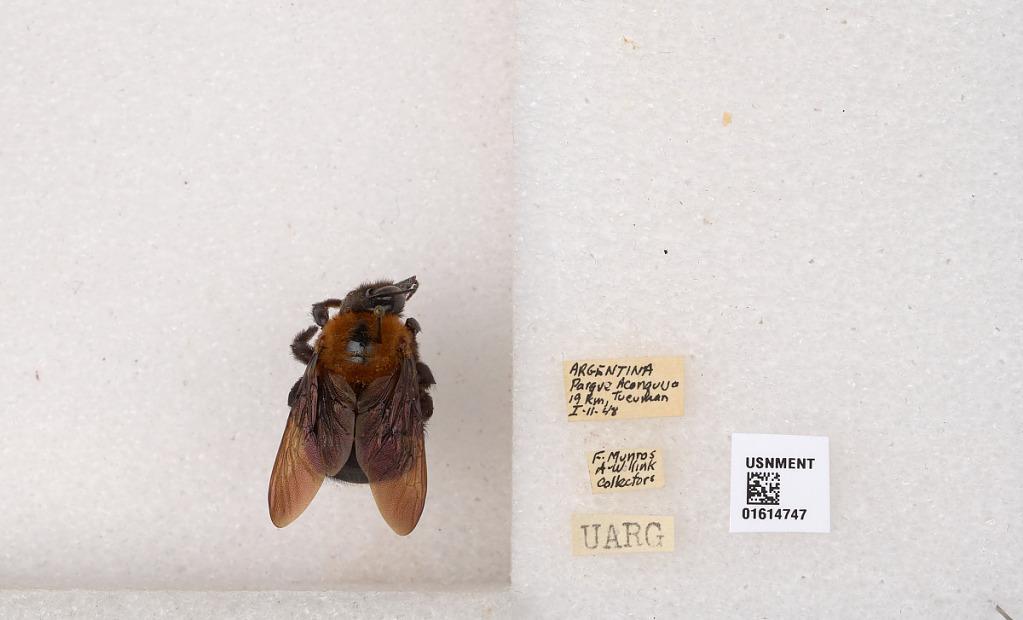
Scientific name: Xylocopa (Neoxylocopa) eximia Pérez
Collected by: F. Munros & A. Willink
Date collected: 1948-1-11
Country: Argentina
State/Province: Tucuman
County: Yerba Buena
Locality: Parque Aconquija, 19 km Tucuman